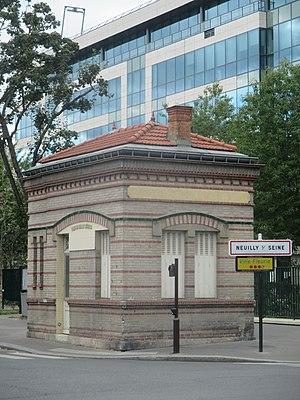
Ancien octroi à la limite de Levallois et de Neuilly, au bout du boulevard du Château. Un décret impérial de 1870 autorise l’établissement de six bureaux à Neuilly, certains existant déjà et d’autres étant envisagés
La rue de Villiers est une voie des Hauts-de-Seine qui délimite Levallois-Perret et Neuilly-sur-Seine.